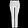
Label: Trouser